Kenneth Branagh

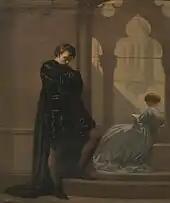
Branagh starred as and directed the film "Hamlet" (1996)

A year later, in 1989, Branagh co-starred with Emma Thompson in the Renaissance company's stage revival of "Look Back in Anger". Judi Dench directed both the theatre and television productions, presented first in Belfast then at the London Coliseum and Lyric Theatre. In 1990, he wrote his autobiography "Beginning", recounting his life and acting career up to that point. In the book's introduction, he admits that the main reason for producing the book was "money" and that "The deal was made, and a handsome advance was paid out. The advance provided the funds to buy accommodation for the Company's offices, this moving Renaissance out of my flat and bringing me a little closer to sanity."